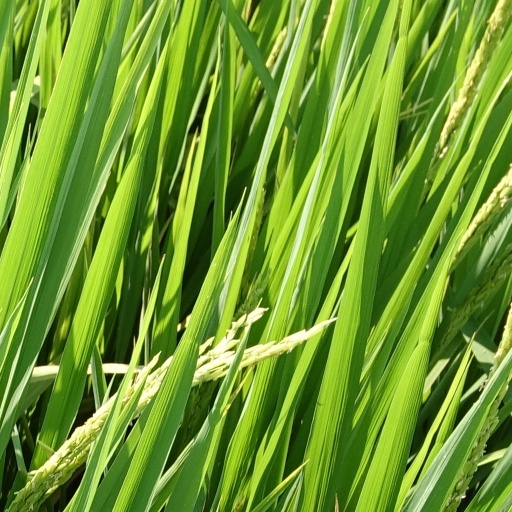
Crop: rice